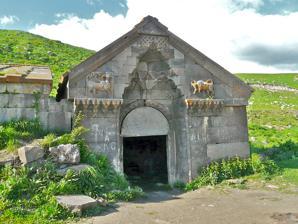
Building: Orbelian's Caravanserai
Country: Armenia
Year built: 1332
14th-century caravanserai in Armenia Orbelian’s Caravanserai Օրբելյանների Քարվանսարա Entrance of the caravanserai Alternative names Selim Caravanserai General information Type Caravanserai Architectural style Armenian architecture Location Vayots Dzor , Armenia Coordinates 39°56.97′N 45°14.20′E / 39.94950°N 45.23667°E / 39.94950; 45.23667 Completed 1332 Orbelian's Caravanserai ( Armenian : Օրբելյանների Քարվանսարա ; also known as Selim Caravanserai , Armenian : Սելիմ ), is a caravanserai in the Vayots Dzor Province of Armenia . It was built along the Vardenyats Mountain Pass (also known as the Selim Mountain Pass) in 1332, by prince Chesar Orbelian to accommodate weary travelers and their animals as they crossed from, or into, the mountainous Vayots Dzor region. Located at the southern side of Vardenyats Mountain Pass at a height of 2,410 metres (7,910 ft) above sea level, Orbelian's Caravanserai is the best preserved caravanserai in the entire country. Architecture Plan of Orbelian's Caravanserai The only entrance to the caravanserai is at the rectangular vestibule adjacent to the main hall of the structure. It has a gabled stone shingle roof that rests on three arches. On the eastern side, these arches rest upon the edges of the windows. The southern wall of the vestibule and the entry wall façade are the few locations in the caravanserai where there is any ornamentation. The entry has decorations around the half-rounded lintel , with high-reliefs of a winged animal to the left, and a bull to the right, above the lintel. The only other decorations may be found around each of the oculi in the hall, which each have a unique design. There are three inscriptions found on the vestibule, one is written in Persian , one in Arabic and the other is written in Armenian . The undated Persian inscription written upon the half-rounded lintel of the entrance was hastily cut into the stone and only partially legible, and while the Arabic inscription has been published, it is no longer legible and only faint traces remain. However, the Armenian inscription found at the eastern interior wall, just past the entrance to the upper right is legible and reads the following: Dedicatory Armenian inscription In the name of the Almighty and powerful God, in the year 1332, in the world-rule of Busaid Khan , I Chesar son of Prince of Princes Liparit and my mother Ana, grandson of Ivane, and my brothers, handsome as lions, the princes Burtel, Smbat and Elikom of the Orbelian Dynasty , and my wife Khorishah daughter of Vardan [and ...] of the Senikarimans, built this spiritual house with our own funds for the salvation of our souls and those of our parents and brothers reposing in Christ, and of my living brothers and sons Sargis, Hovhannes the priest, Kurd and Vardan. We beseech you, passers-by, remember us in Christ. The beginning of the house [took place] in the high-priesthood of Esai, and the end, thanks to his prayers, in the year 1332. The caravanserai is constructed of blocks of basalt . It has a single hall divided into three naves, with seven pairs of polyhedral pillars. Animals rested in the narrow aisles to the left and right of the main hall. Between the pillars were stone troughs for the animals, and in the corner of one of the halls was a pool of water. Travelers slept in a separate room built at the end of the narrow aisles on the western side of the caravanserai. The roof above the three-aisled hall had three parallel vaults with an oculus in each.  The vaults were supported by arches that stretched from pillar to pillar along the aisles, and traversed from the pillars to the walls. Oculi placed in the middle of each of the vaults served the purpose of letting in sunlight and fresh air, while also letting out smoke. As mentioned earlier, these are the only other areas of the caravanserai that have ornamentation besides the decoration found at the entry vestibule. The caravanserai was restored during the years 1956–1959. The ruins of a structure east of the vestibule was formerly believed to be a church. This identification was disproved by archaeological excavations in 2014, although evidence on this building's actual purpose was inconclusive. Gallery Orbelian's Caravanserai Orbelian's Caravanserai as seen from the front High-relief of a winged animal to the left above the front entry High-relief of a bull to the right above the front entry View of an oculus from on top of the roof Orbelian's Caravanserai View from the rear Interior hall Interior hall Panoramic view Vardenyats Mountain Pass; also Selim Mountain Pass See also List of caravanserais in Armenia References